Trompa de Ribagorza

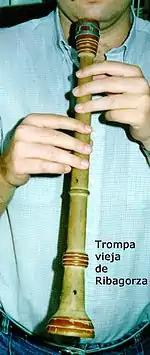
Trompa de Ribagorza.

The trompa de ribagorza is a double-reeded wind instrument, revived by Mariano Pascual based oi instruments preserved in Graus, similar to those used in the 19th century by the pipers of Caserras del Castillo and other areas in Baja Ribagorza Oriental.